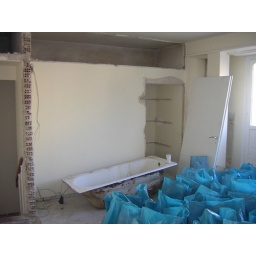
14th March: bath in the office